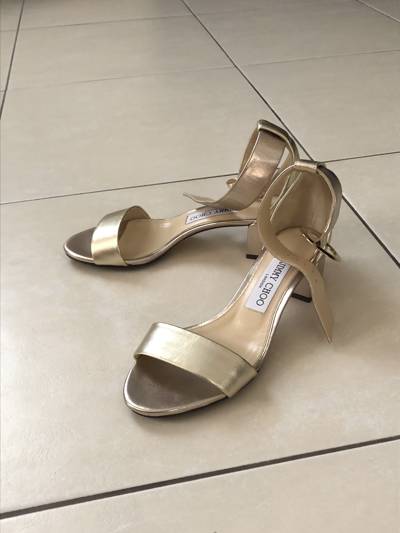
Waste category: shoes